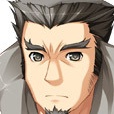
Portrait style: Anime Portrait